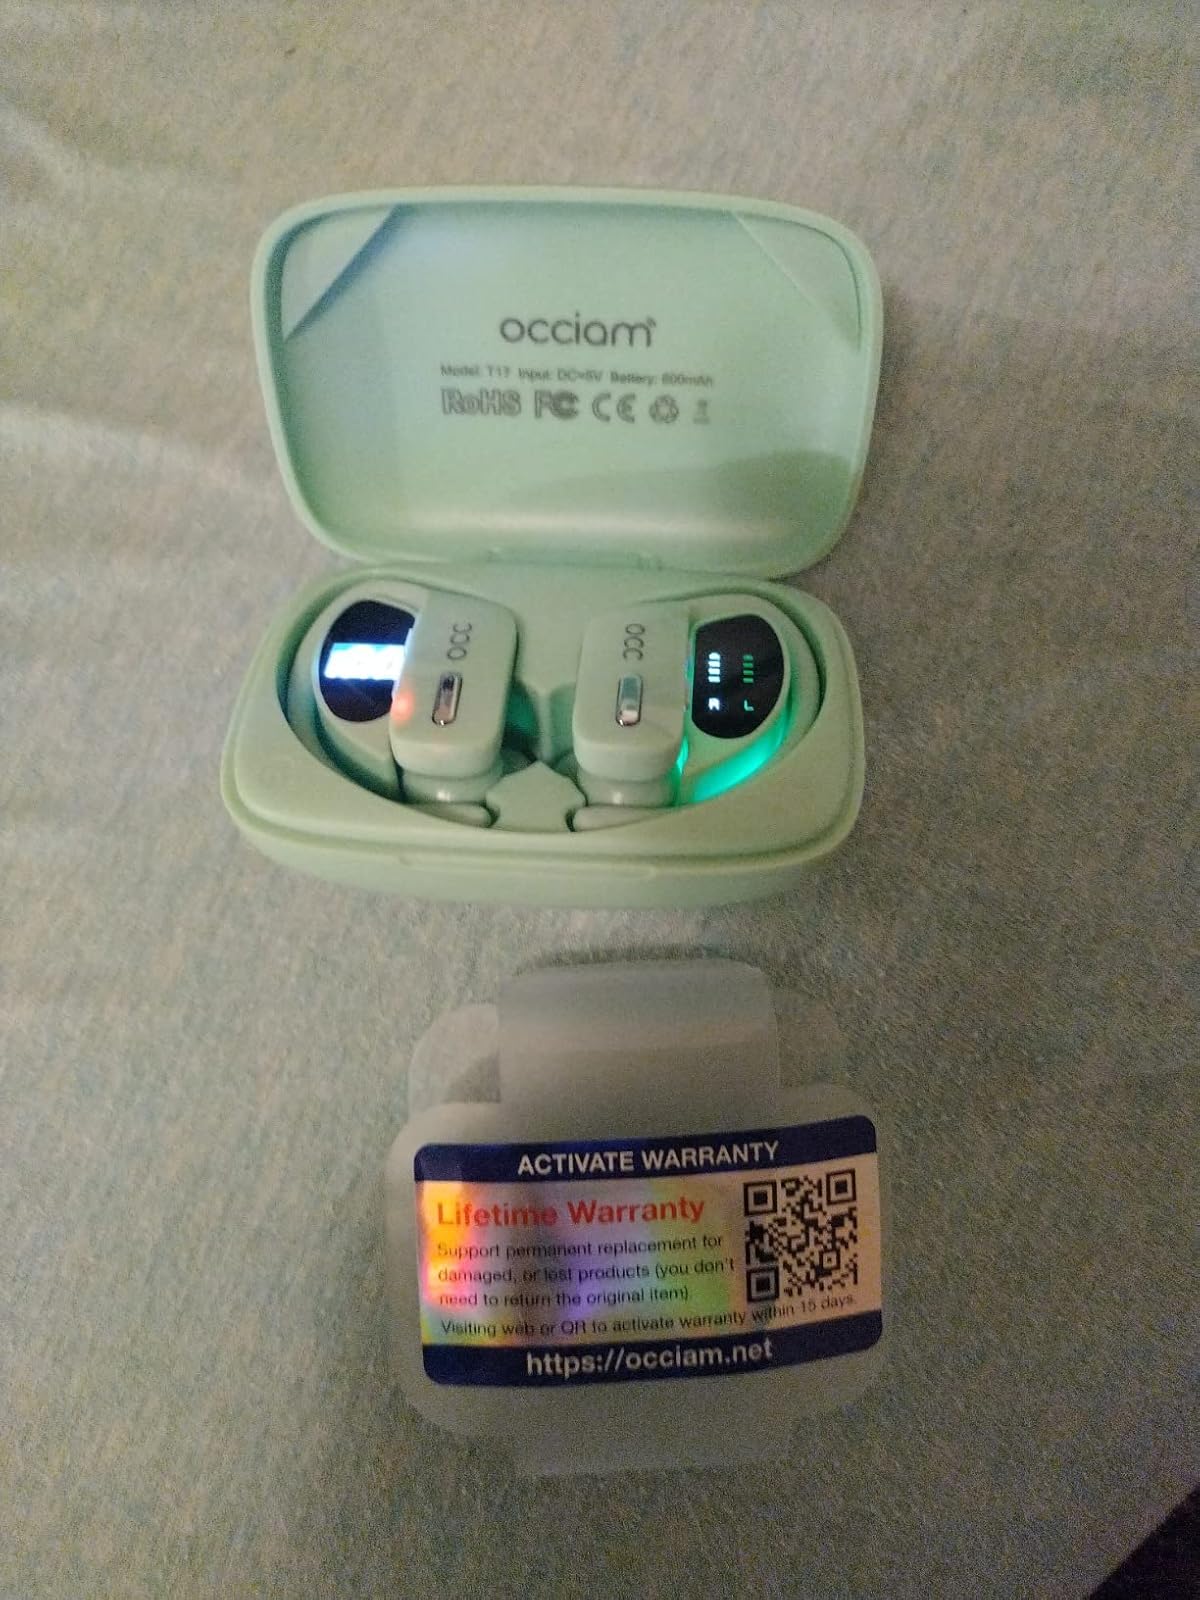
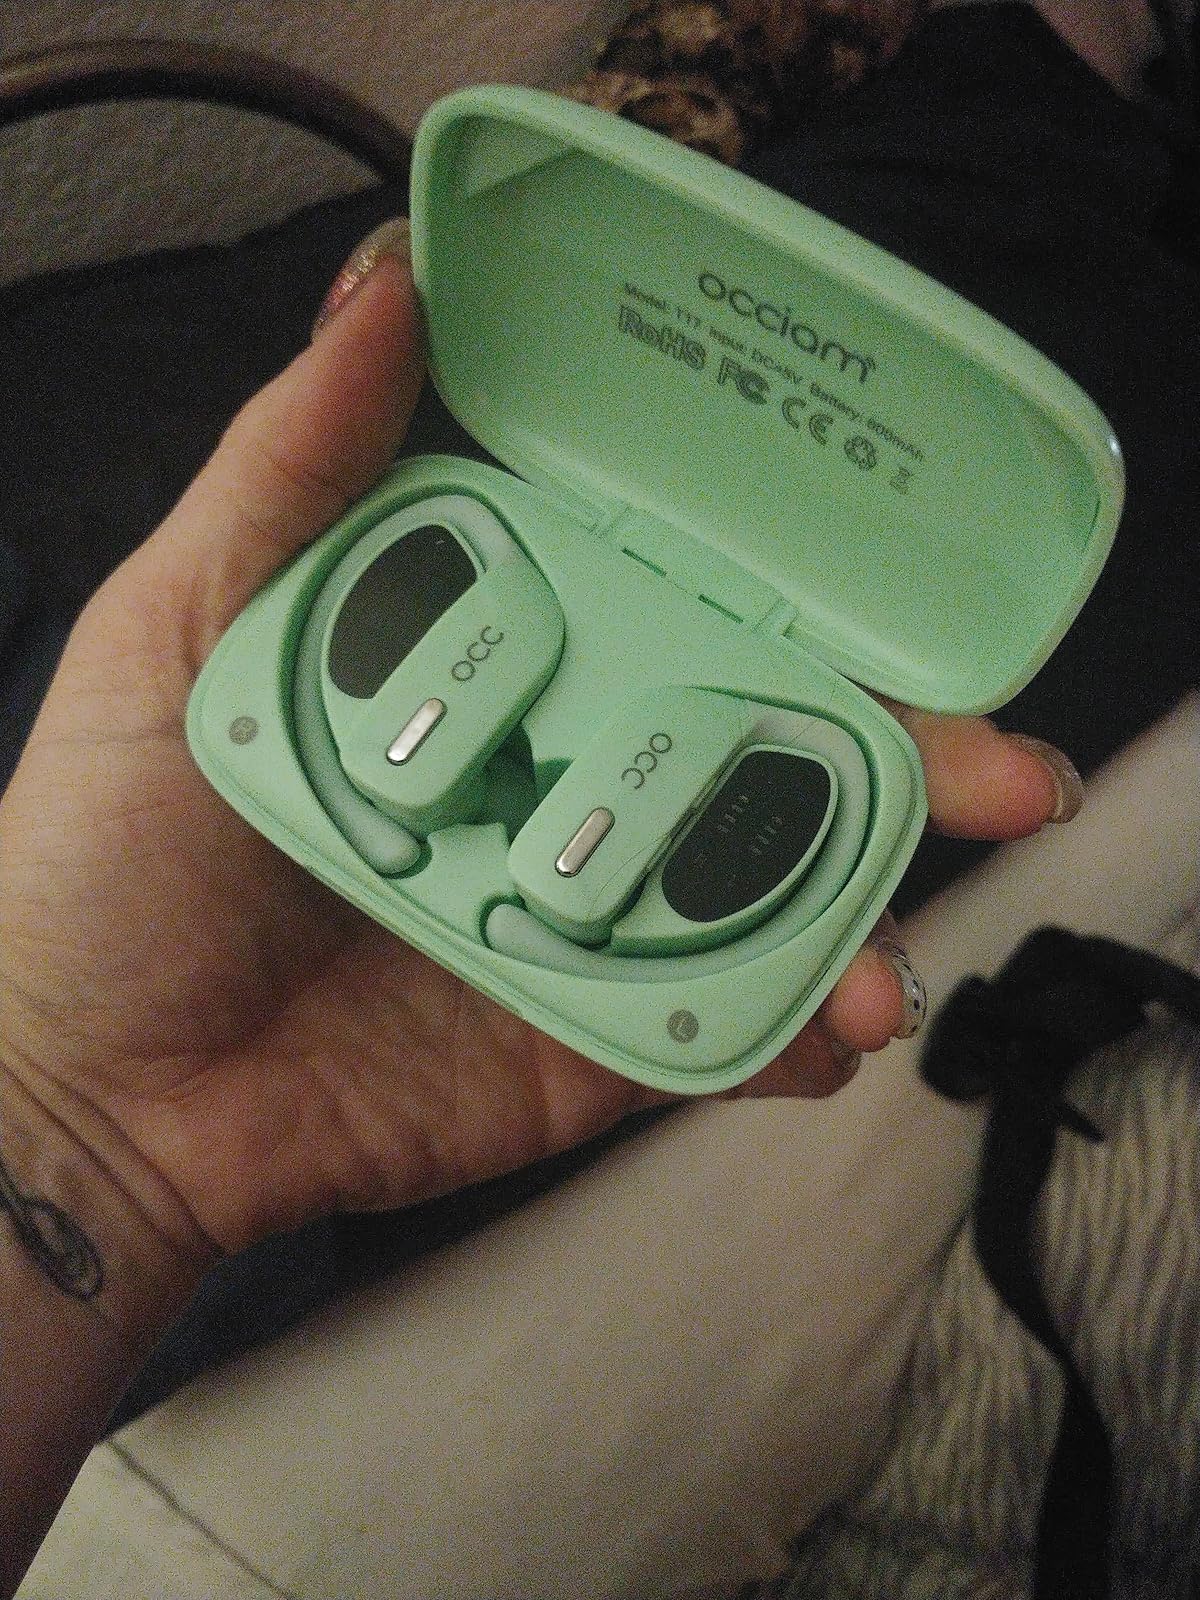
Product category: earbuds
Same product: yes